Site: brandenburg
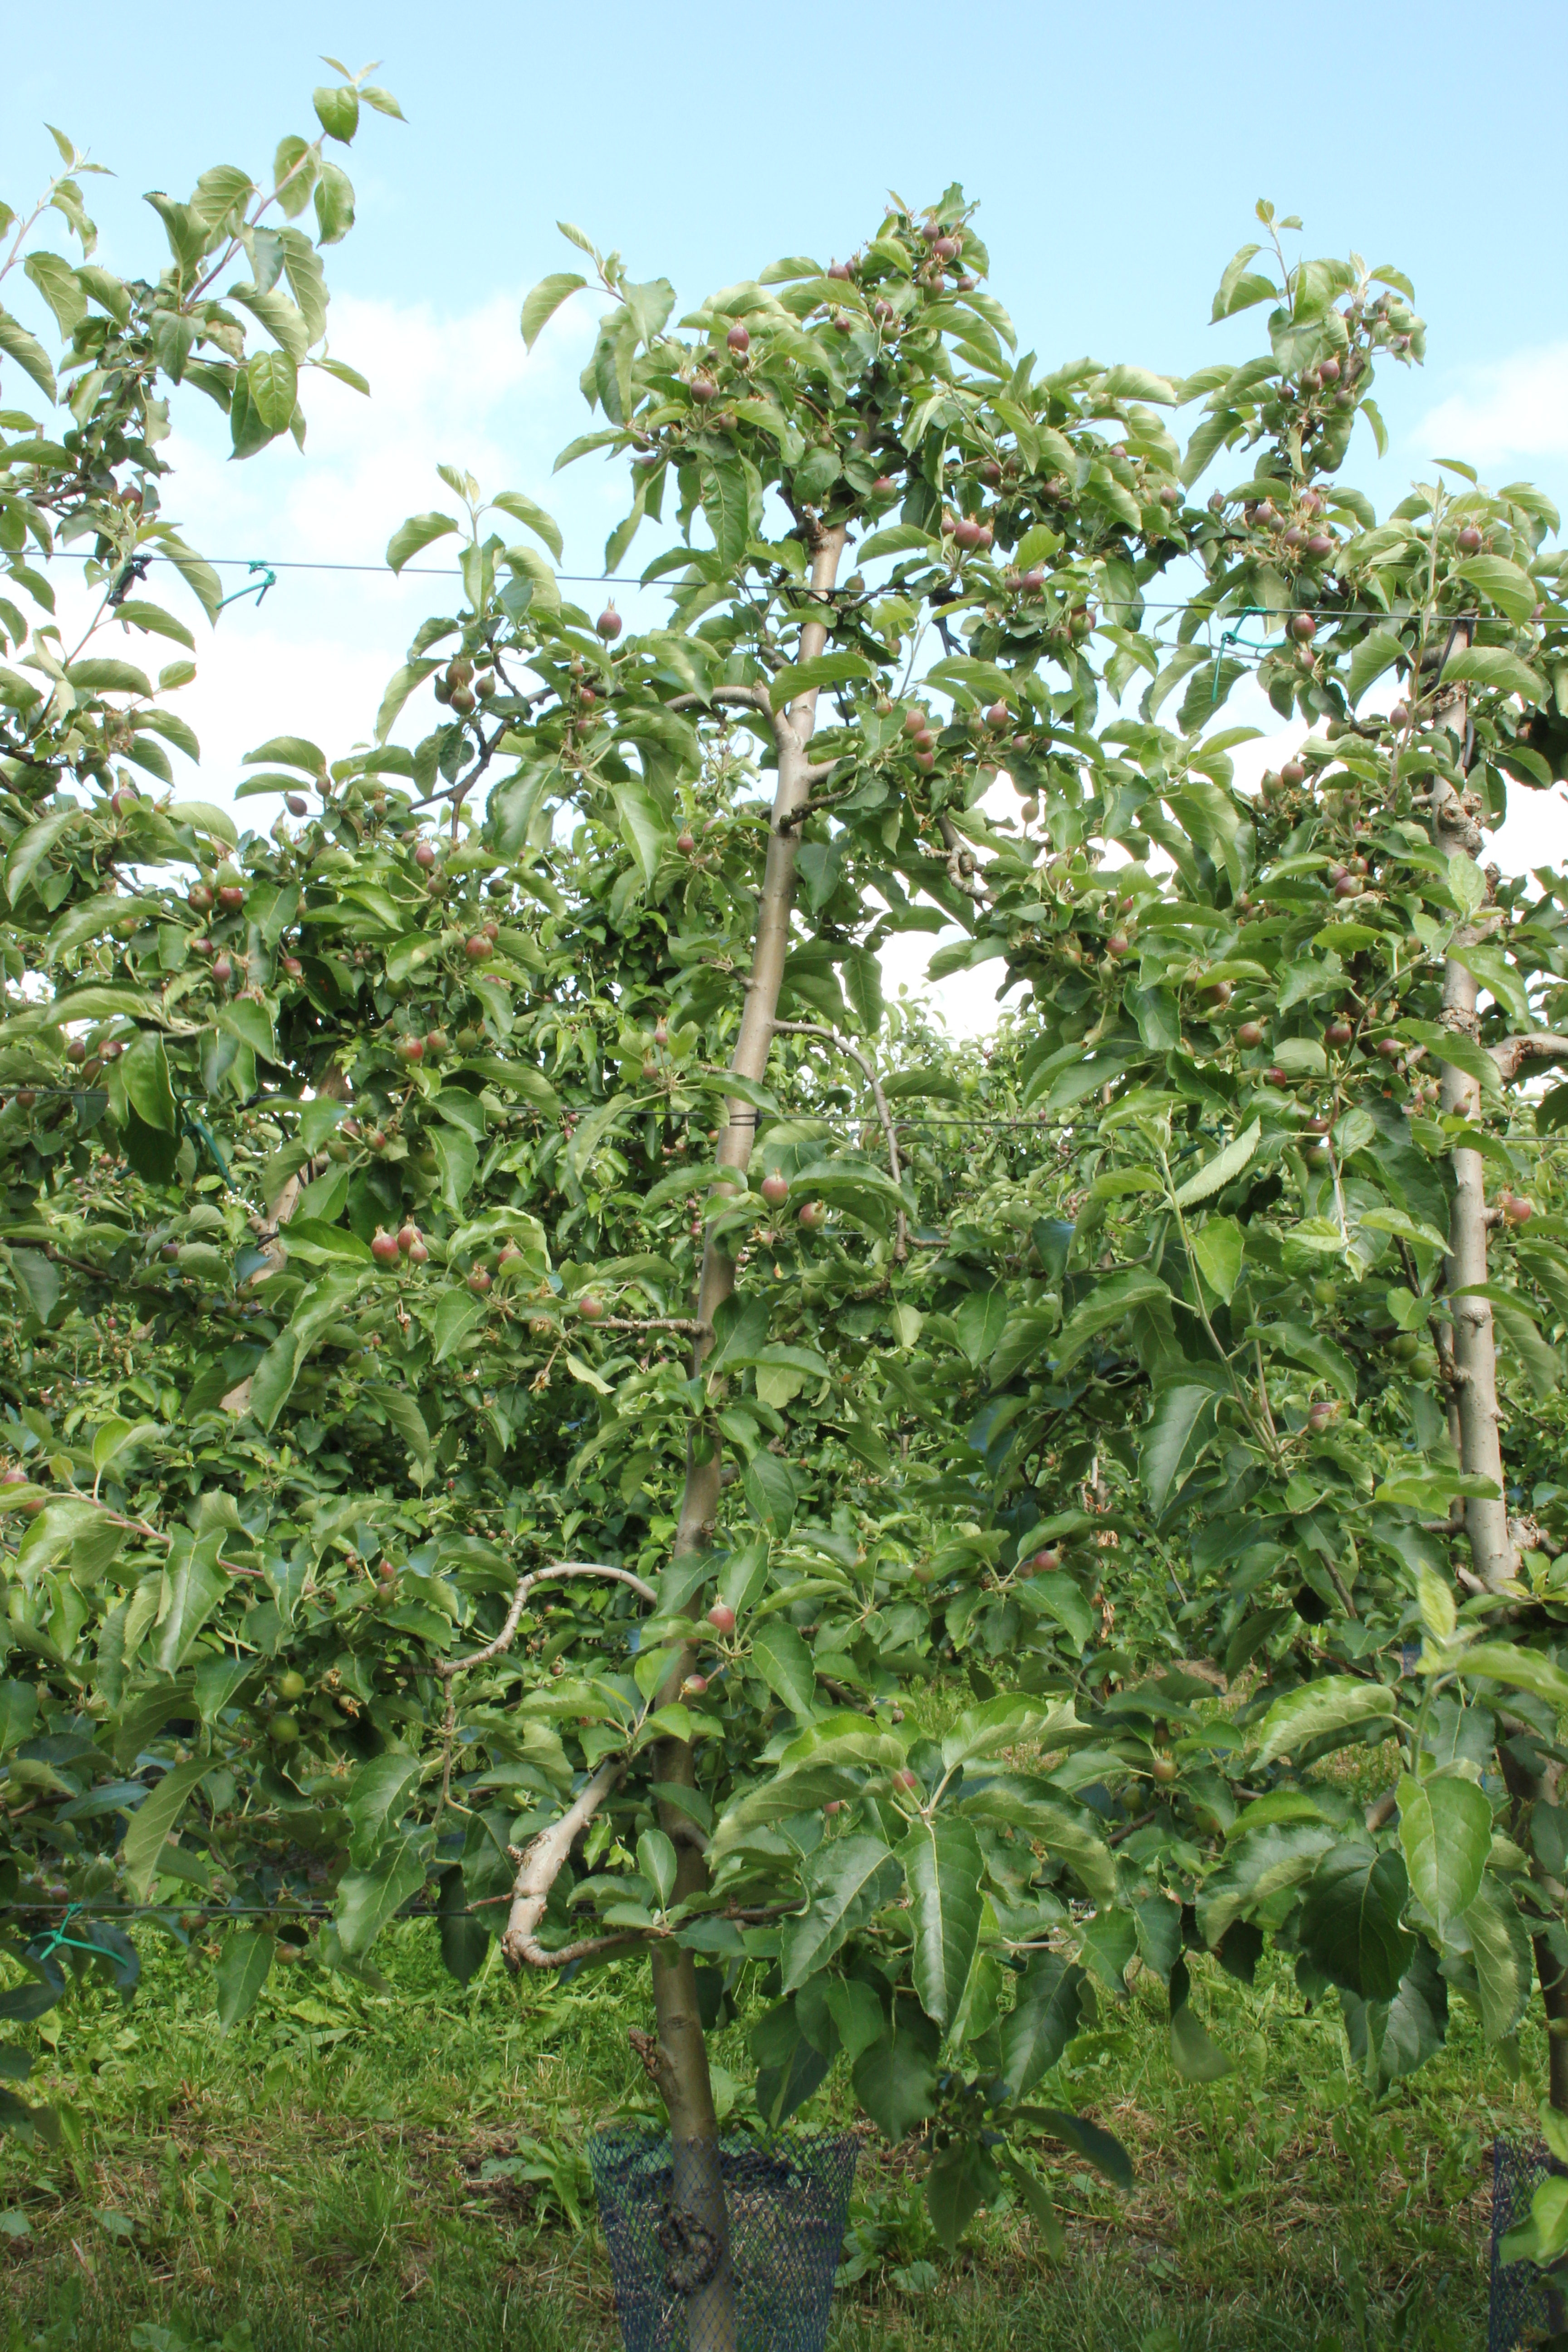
Growth stage (BBCH 72): Development of fruit